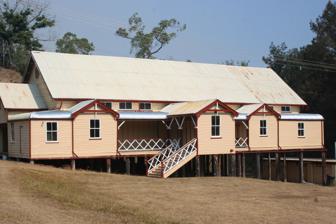
Building: Irvinebank School of Arts Hall
Country: Australia
Year built: 1900
Historic site in Queensland, Australia Irvinebank School of Arts Hall Irvinebank School of Arts Hall, 2009 Location McDonald Street, Irvinebank , Shire of Mareeba , Queensland , Australia Coordinates 17°25′43″S 145°12′16″E / 17.4285°S 145.2044°E / -17.4285; 145.2044 Design period 1900–1914 (early 20th century) Built 1900 Architectural style(s) Classicism Queensland Heritage Register Official name Irvinebank School of Arts Hall Type state heritage (built) Designated 29 May 1995 Reference no. 601619 Significant period 1900s (historical) 1900s–1910s (fabric) 1900–ongoing (social) 1900s–ongoing (social) Significant components school of arts Location of Irvinebank School of Arts Hall in Queensland Show map of Queensland Irvinebank School of Arts Hall (Australia) Show map of Australia Irvinebank School of Arts Hall is a heritage-listed school of arts at McDonald Street, Irvinebank , Shire of Mareeba , Queensland , Australia. It was built in 1900. It was added to the Queensland Heritage Register on 29 May 1995. History The Irvinebank School of Arts Hall was constructed in about 1900, as the third building of the Irvinebank School of Arts Committee. The building reflects the growth of Irvinebank during a period of its prosperity as a base metal mining district. In 1880 the Great Northern tin lode was discovered in the Herberton area and prominent businessman, John Moffat , and his company, the Glen Smelting Company, soon secured a monopoly over mining and reduction works in the area. Moffat arrived in Queensland from Scotland in 1862, where he soon opened his own business, from which grew his empire. Whilst Moffat was overseas in 1883, his partner, George Young, bought mines in what was then Gibb's Camp, in the Herberton district. Gibb's Camp was renamed Irvinebank after Moffat's birthplace in Scotland, and the Loudoun Mill , comprising a five headed crushing battery and tin smelter, was opened there on 10 December 1884. Moffat envisaged Irvinebank as a major industrial region of the Atherton Tablelands , and established both his business interests and his home ( Loudoun House ) in the town. A School of Arts Committee was established in Irvinebank by March 1885, at which time a subscribed sum of £ 100, along with a subsidy, was used to construct a building. This first building, which no longer stands, was opened by July 1885. Schools of Arts, also known as mechanics' institutes in other Australian colonies , were popular institutions in many Queensland towns, the first School of Arts was established in 1849 in Brisbane . They were based on an English model, which provided opportunities for the education of wider sections of the community; this being a popular nineteenth century social concern. Typically, in Queensland, the schools were set up by the local community who received a government subsidy. The building usually provided a reading room, subscription library and a public hall for lectures and debating. Upon its opening in 1885, the Irvinebank School of Arts was well patronised "...(with) sound judgement...been displayed...in expending a good portion of the funds on books, papers and leading weekly journals...instead of putting too much into the building". Irvinebank experienced rapid development during the late 1880s and 1890s, when tin mining was successful, particularly after the opening of the Vulcan Tin Mine in 1889, subsequently purchased by Moffat, which became one of the most successful tin mines in the district. Irvinebank was further boosted after 1894 when low silver prices lead to adjacent towns, such as Montalbion , experiencing severe downturns. This prosperity at Irvinebank is reflected in the various Schools of Arts buildings that were built as previous buildings became inadequate. In 1890 there is evidence of the renovation of the first building that was vacated for a larger and more substantial second School of Arts building. This may have been constructed adjacent to where the Queensland National Bank would be built and across the street from where the third School of Arts building would stand. This second building was a simple rectangular timber building, with exposed stud framing and gabled roof. In 1900 a third building was required, and a School of Arts Hall was planned, with a proposal drawn in September 1900 by an unknown author with initials H.H.P., possibly Henry Pope, an architect who was doing work in North Queensland at the time. The new building was planned with a large hall that the previous buildings lacked. Visiting vaudeville and dramatic companies were now able to frequent the town, as provision was made in the new building for stage accommodation. Alterations were carried out to the School of Arts Hall in 1912, enclosing the projecting entrance bay and altering the stage which was to be one of the largest in the north "...(to) suit the largest company which comes around". However, Irvinebank continued in prosperity only until the First World War , when the metal markets fell. John Moffat had retired to Sydney in 1912, and the Irvinebank smelters were sold to the Queensland Government in 1918, since when the town has steadily declined. The School of Arts Hall continues as a community hall and focal point of Irvinebank activities, to this day. Description School of Arts Hall, 1904 The Irvinebank School of Arts Hall is a one storeyed timber building, located on a prominent intersection in the Northern Queensland town of Irvinebank. Close to the School of Arts Hall are the Queensland National Bank and John Moffat's House, both of which are culturally significant elements of the townscape. The Hall is surrounded by established trees including several figs . The building which is raised from the ground on round timber stumps, has a rectangular plan and a corrugated iron gabled roof. The timber-framed building has exposed timber studwork , with horizontal timber lining in some sections which are protected by verandahs . The symmetrically composed north-eastern facade features three projecting gabled bays , enclosed with weatherboards , with simple decorative barge boards , finials and vertical sash windows . These bays emphasise the central entrance and two end corners of this facade . Between the projecting elements is a bull-nosed verandah with diagonally crossed balustrading . The principal entrance, through the projecting central bay, is accessed via a straight timber stair from the east. High level openings, above the verandah awning , provide light and ventilation to the internal hall as do round openings on the gables of the north-eastern and south-western facades . Internally, the building features a large hall with stage and semi-enclosed verandah spaces running along the two long sides. The hall is fully lined with unpainted red cedar timber boards, on the floor, walls and partially raked ceiling. A timber arch, featuring moulded and reeded sections, forms the proscenium over the elevated stage , which is lined with diagonal timber boarding as are some of the doors. Heritage listing Irvinebank School of Arts Hall was listed on the Queensland Heritage Register on 29 May 1995 having satisfied the following criteria. The place is important in demonstrating the evolution or pattern of Queensland's history. The Irvinebank School of Arts Hall provides evidence of the growth and prosperity of Irvinebank, as a result of the successful base metal mining industry, encouraged by the prominent Queensland businessman, John Moffat. The place is important because of its aesthetic significance. The building is on a prominent site in Irvinebank, and is an integral part of a precinct including the Queensland National Bank and Moffat's house. The Irvinebank School of Arts is a landmark in the town. The place has a strong or special association with a particular community or cultural group for social, cultural or spiritual reasons. The Irvinebank School of Arts Hall has been continuously used as a school of arts hall since its construction in about 1900. As the only public hall in Irvinebank, the building has been the focal point of social life in the town. The place has a special association with the life or work of a particular person, group or organisation of importance in Queensland's history. The building has associations with Moffat who reputedly financed its construction. The School of Arts Hall provides intact evidence of the workings of a school of arts, a common institution of many Queensland towns in the nineteenth century. References